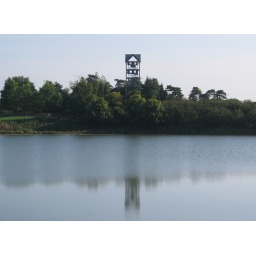
The bell tower reflected in the lake